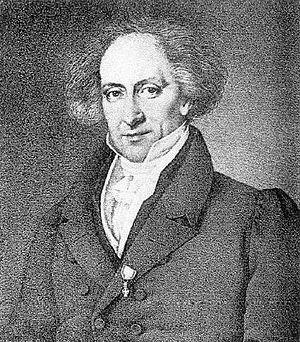
Ludwig Lewin Jacobson est un chirurgien danois connu pour la découverte de l'organe de Jacobson.